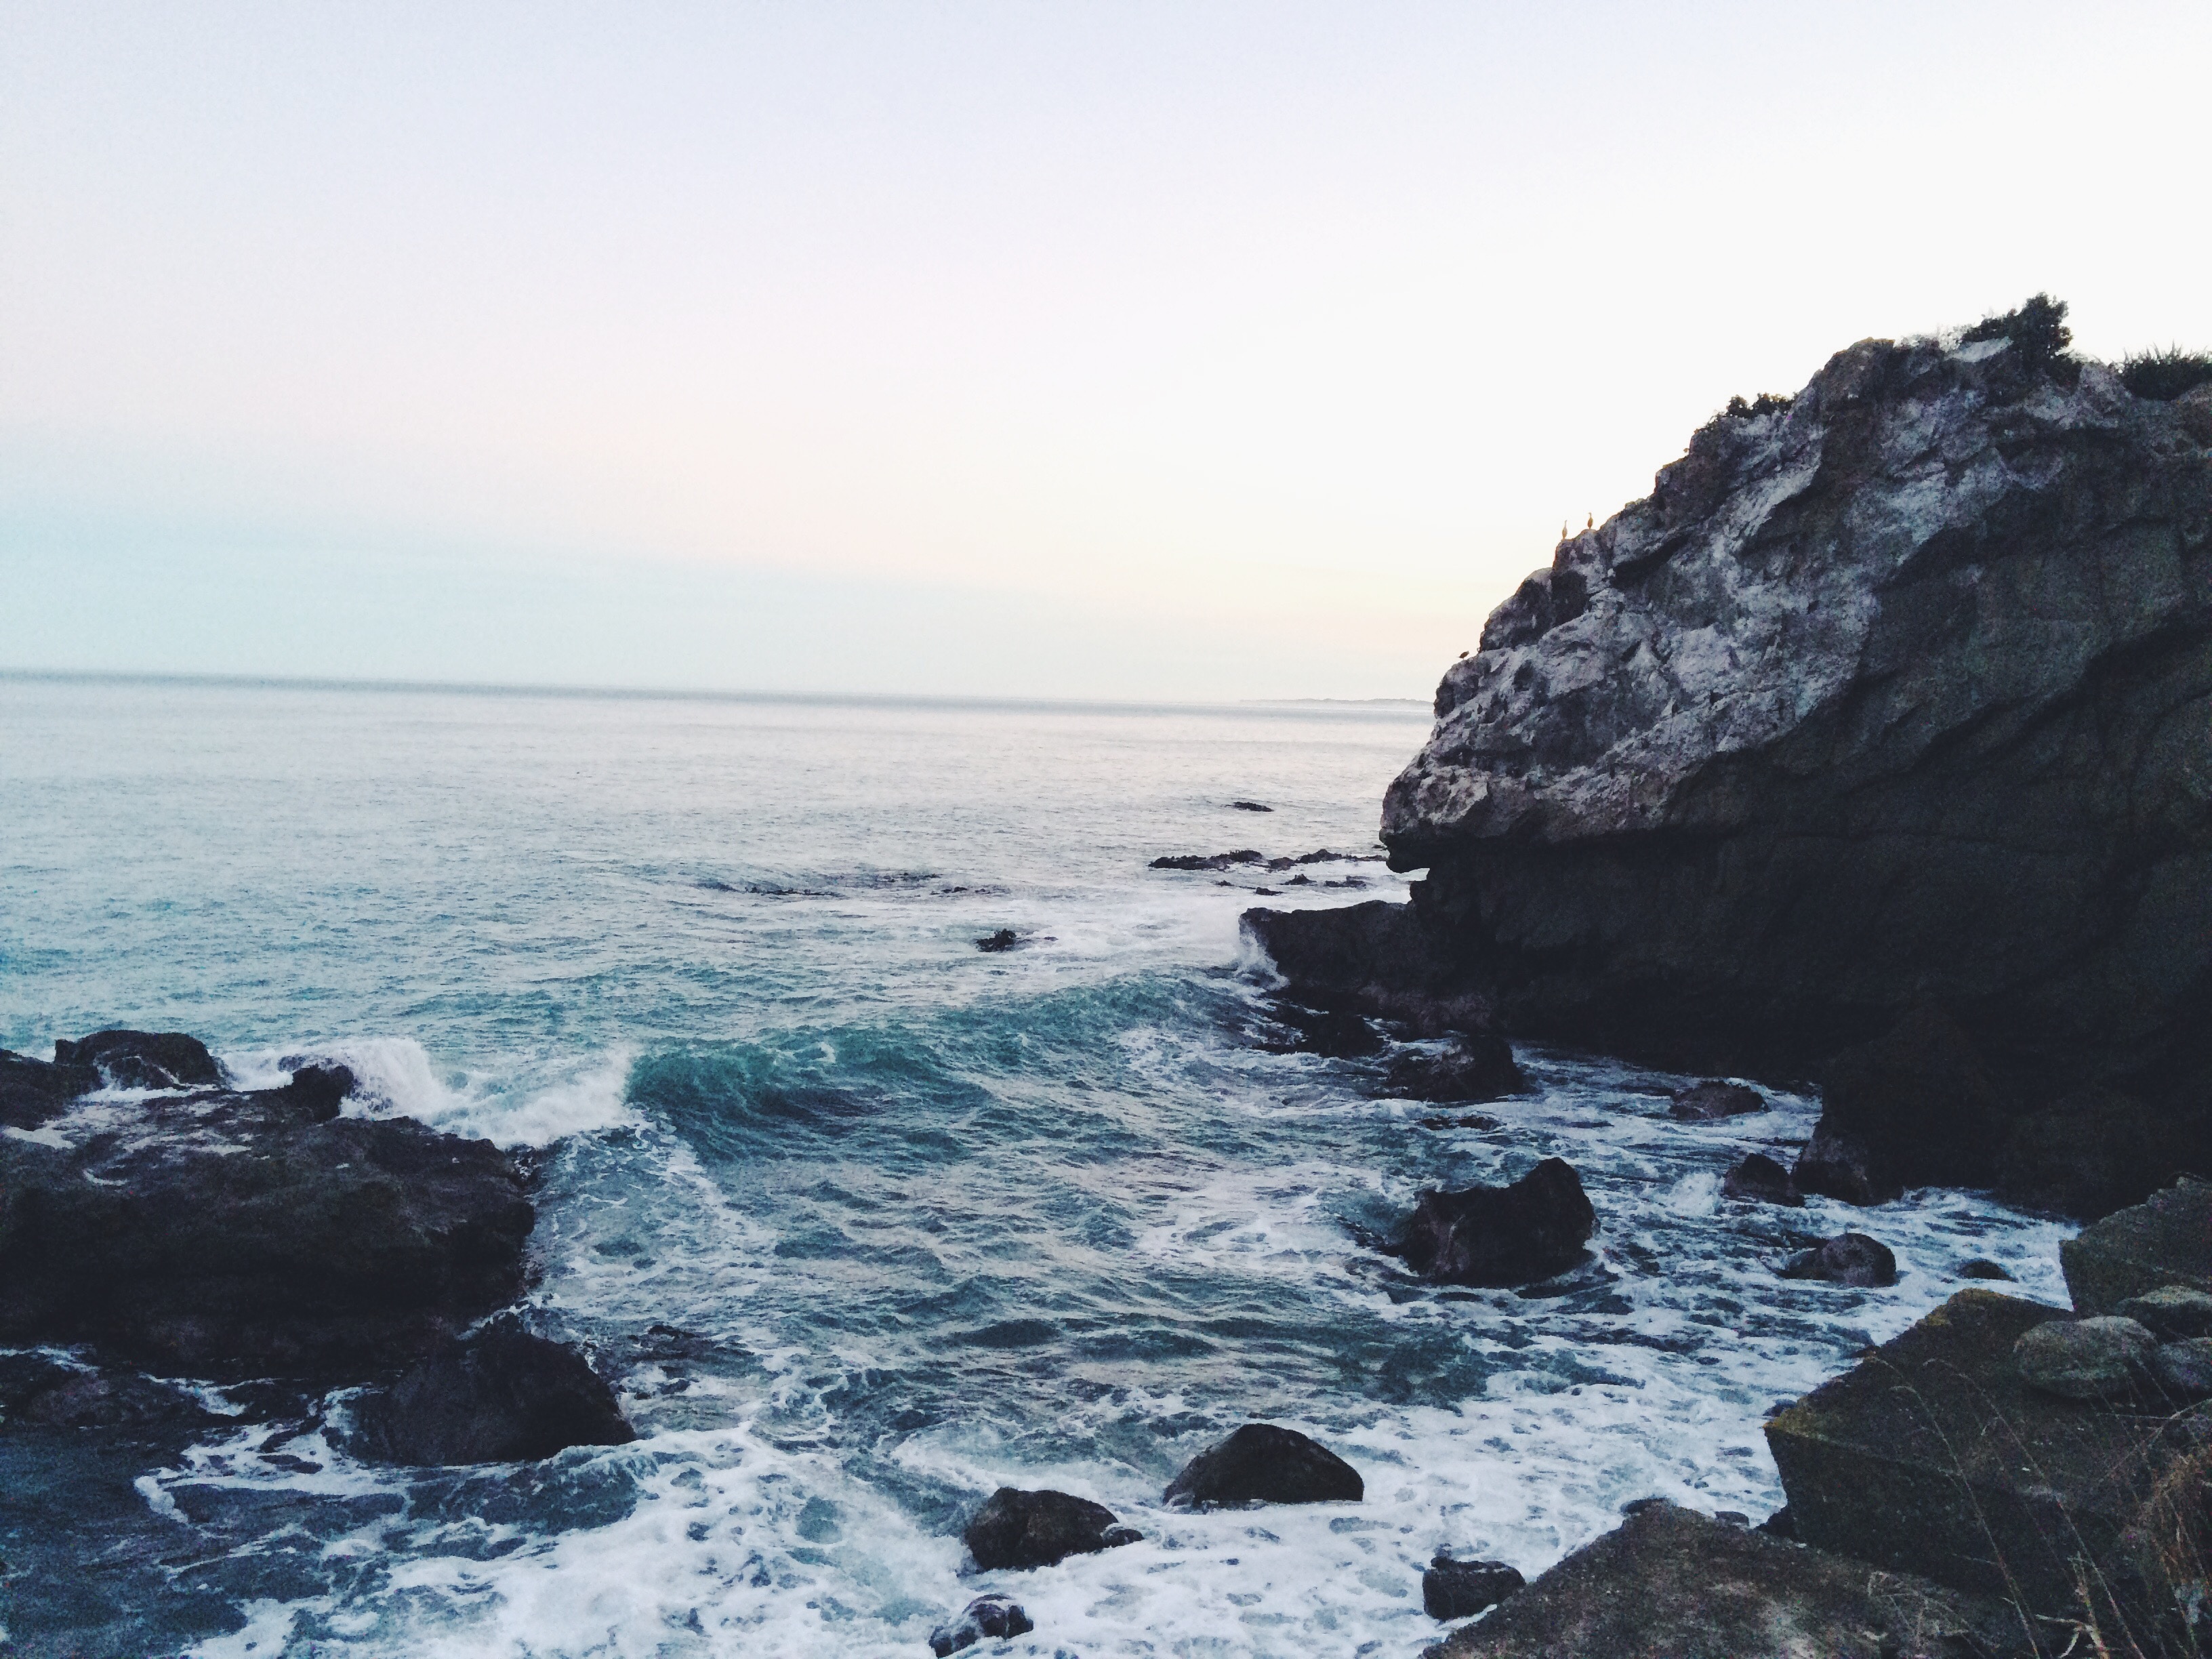
beach, sea, coast, water, rock, ocean, horizon, cloud, shore, wave, cliff, cove, bay, terrain, material, body of water, cape, wind wave